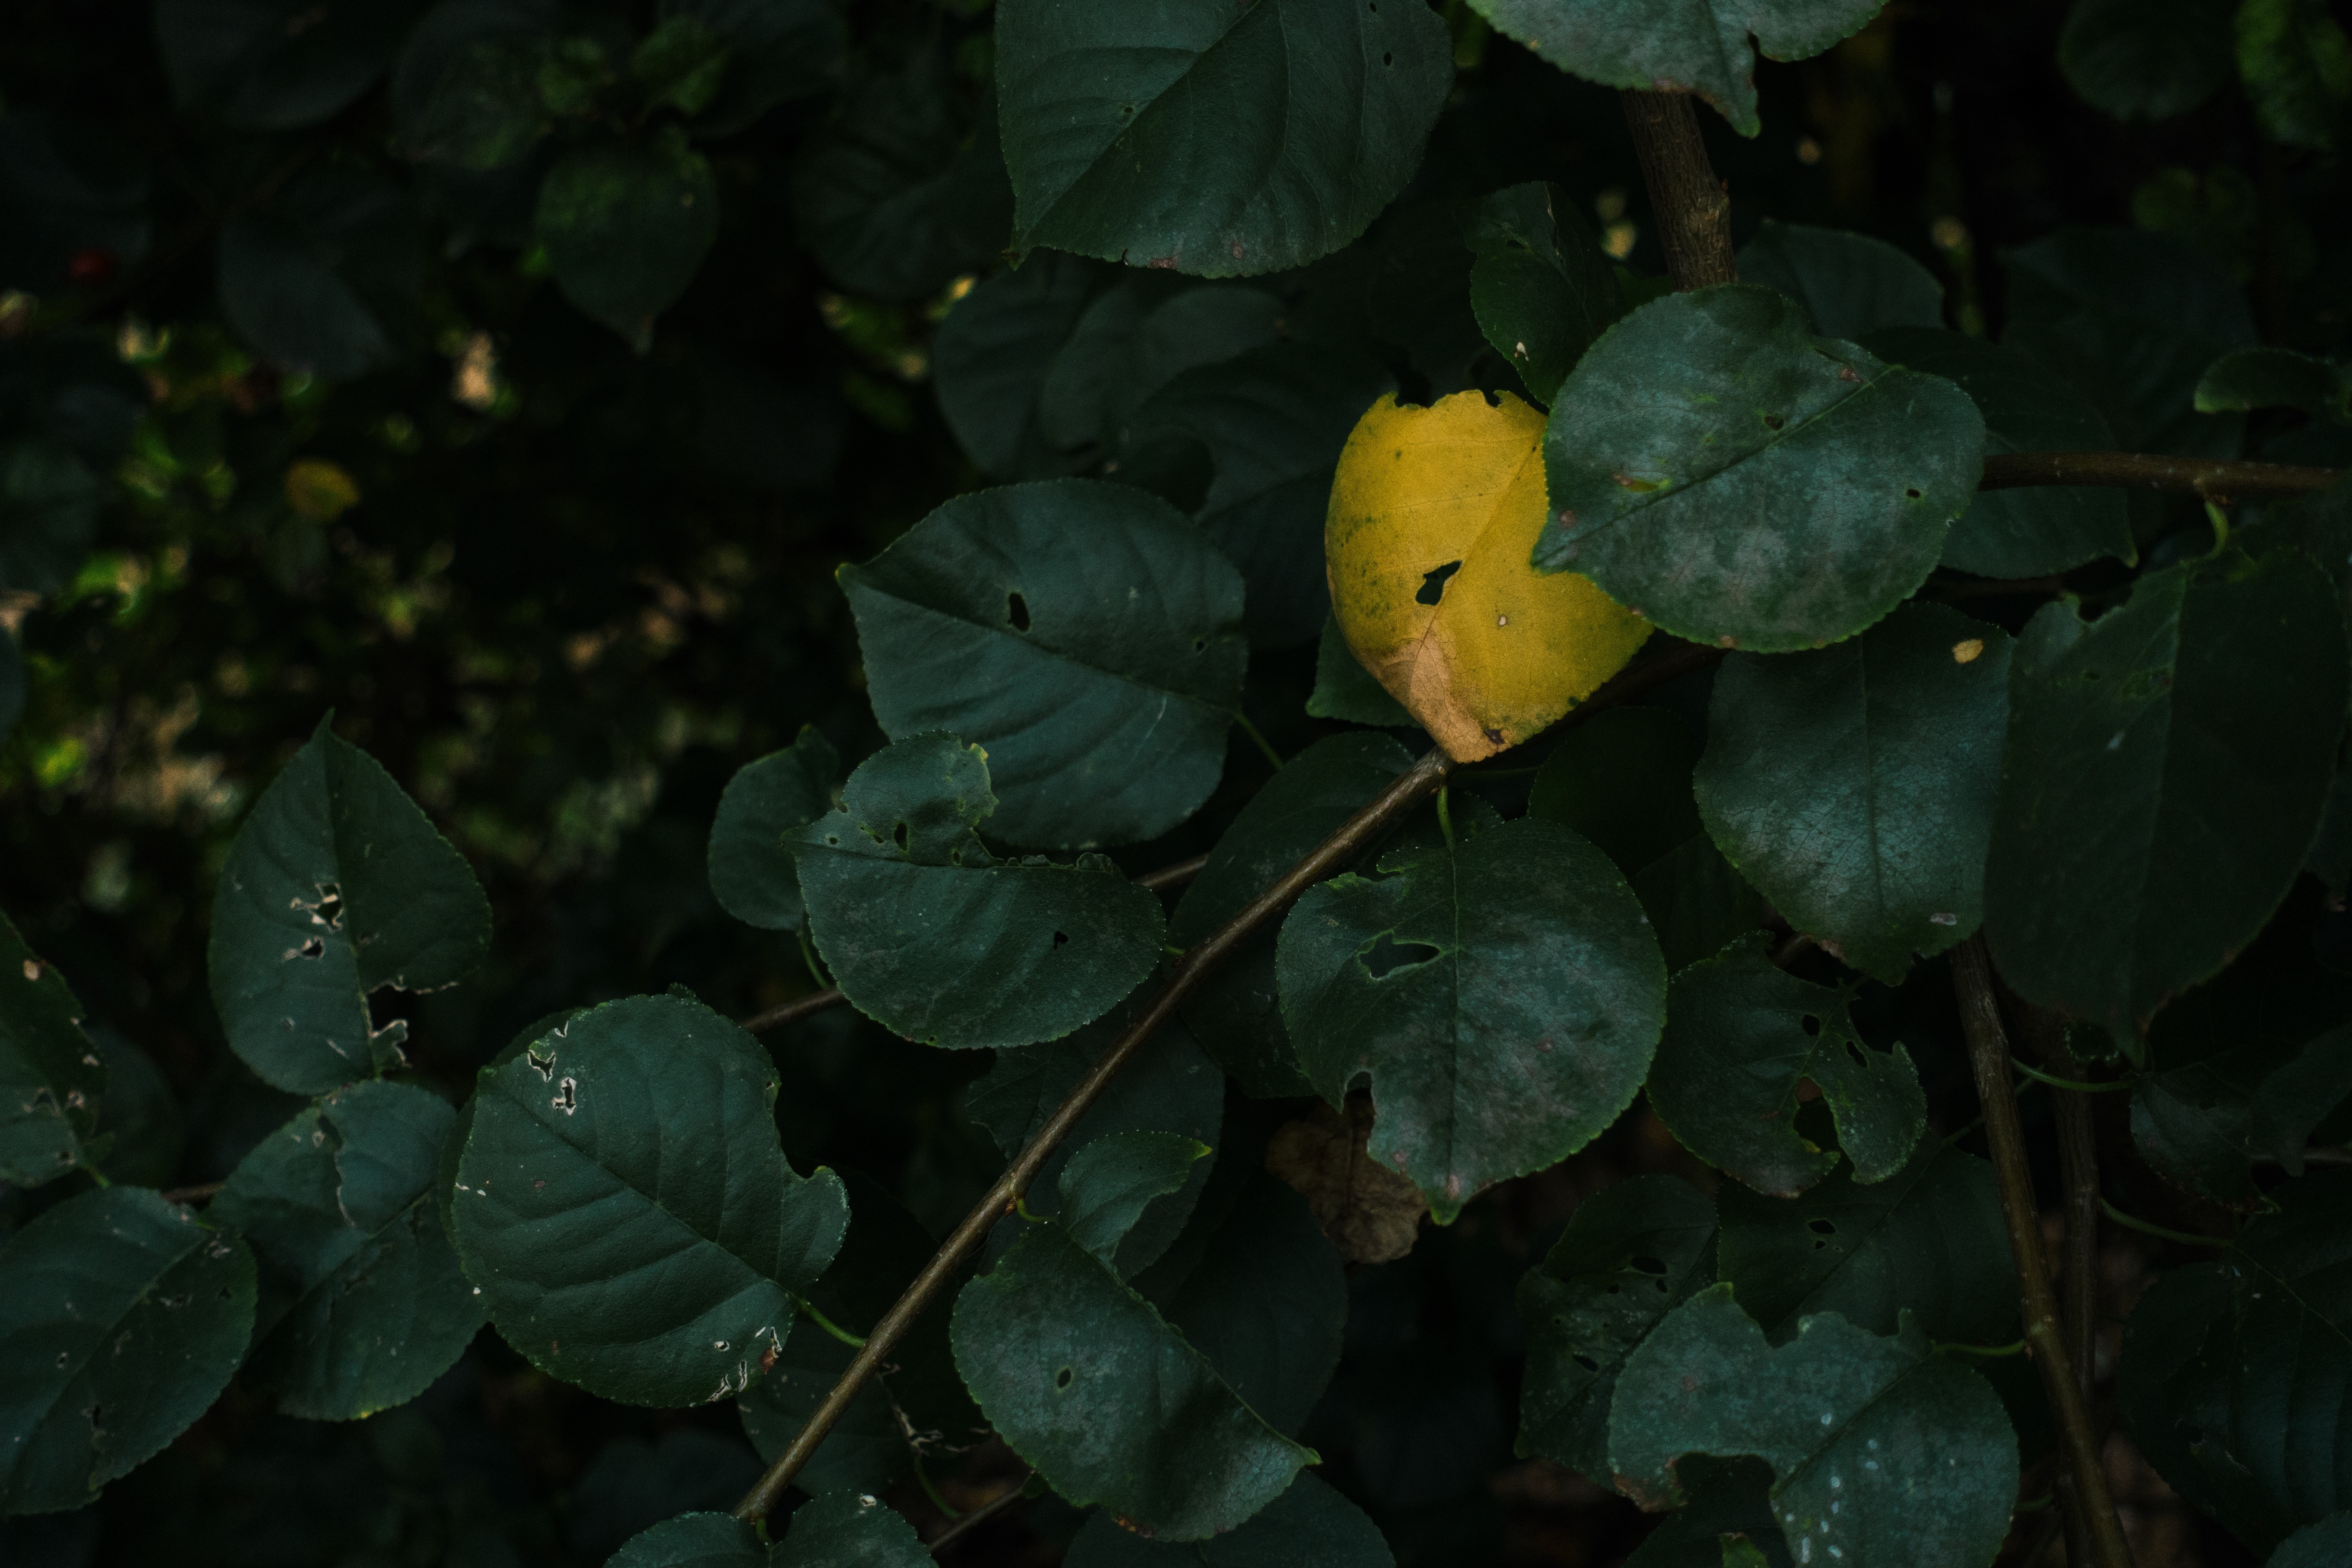
tree, nature, forest, branch, plant, sunlight, leaf, flower, green, produce, autumn, botany, flora, shrub, macro photography, flowering plant, land plant